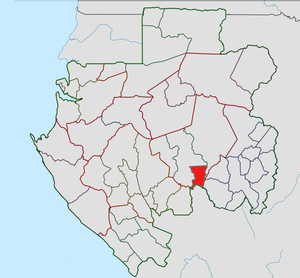
Le Lombo-Bouenguidi est un département de la province de l'Ogooué-Lolo au Gabon. Sa préfecture est Pana.